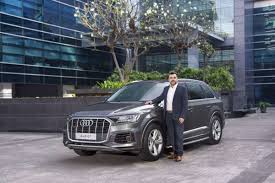
Label: noambulance